Takashi Yamazaki

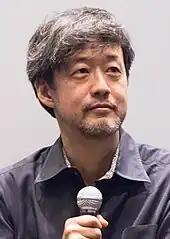
Yamazaki in October 2016

Yamazaki's breakthrough came when he departed from the science fiction genre to create his third directorial feature, "" (2005), an adaptation Ryōhei Saigan's manga series "Sunset on Third Street". Set in Tokyo during postwar Japan, this film tells the "heartwarming" story of the residents living at Third Street: Ryunosuke, a writer from the countryside; Norifumi, an auto mechanic; and sake bar owner Hiromi. "Always: Sunset on Third Street" – starring Hidetaka Yoshioka, Shinichi Tsutsumi, Koyuki, Maki Horikita, and Kenta Suga – was released to overwhelmingly positive reviews and grossed , ranking fifteenth at the Japanese box office. In 2005, film critic Tadao Satō regarded the film as a milestone in the usage for computer-generated imagery and acclaimed Yamazaki's direction. At the 29th Japanese Academy Awards, the film won twelve awards, including Best Picture and Best Director.